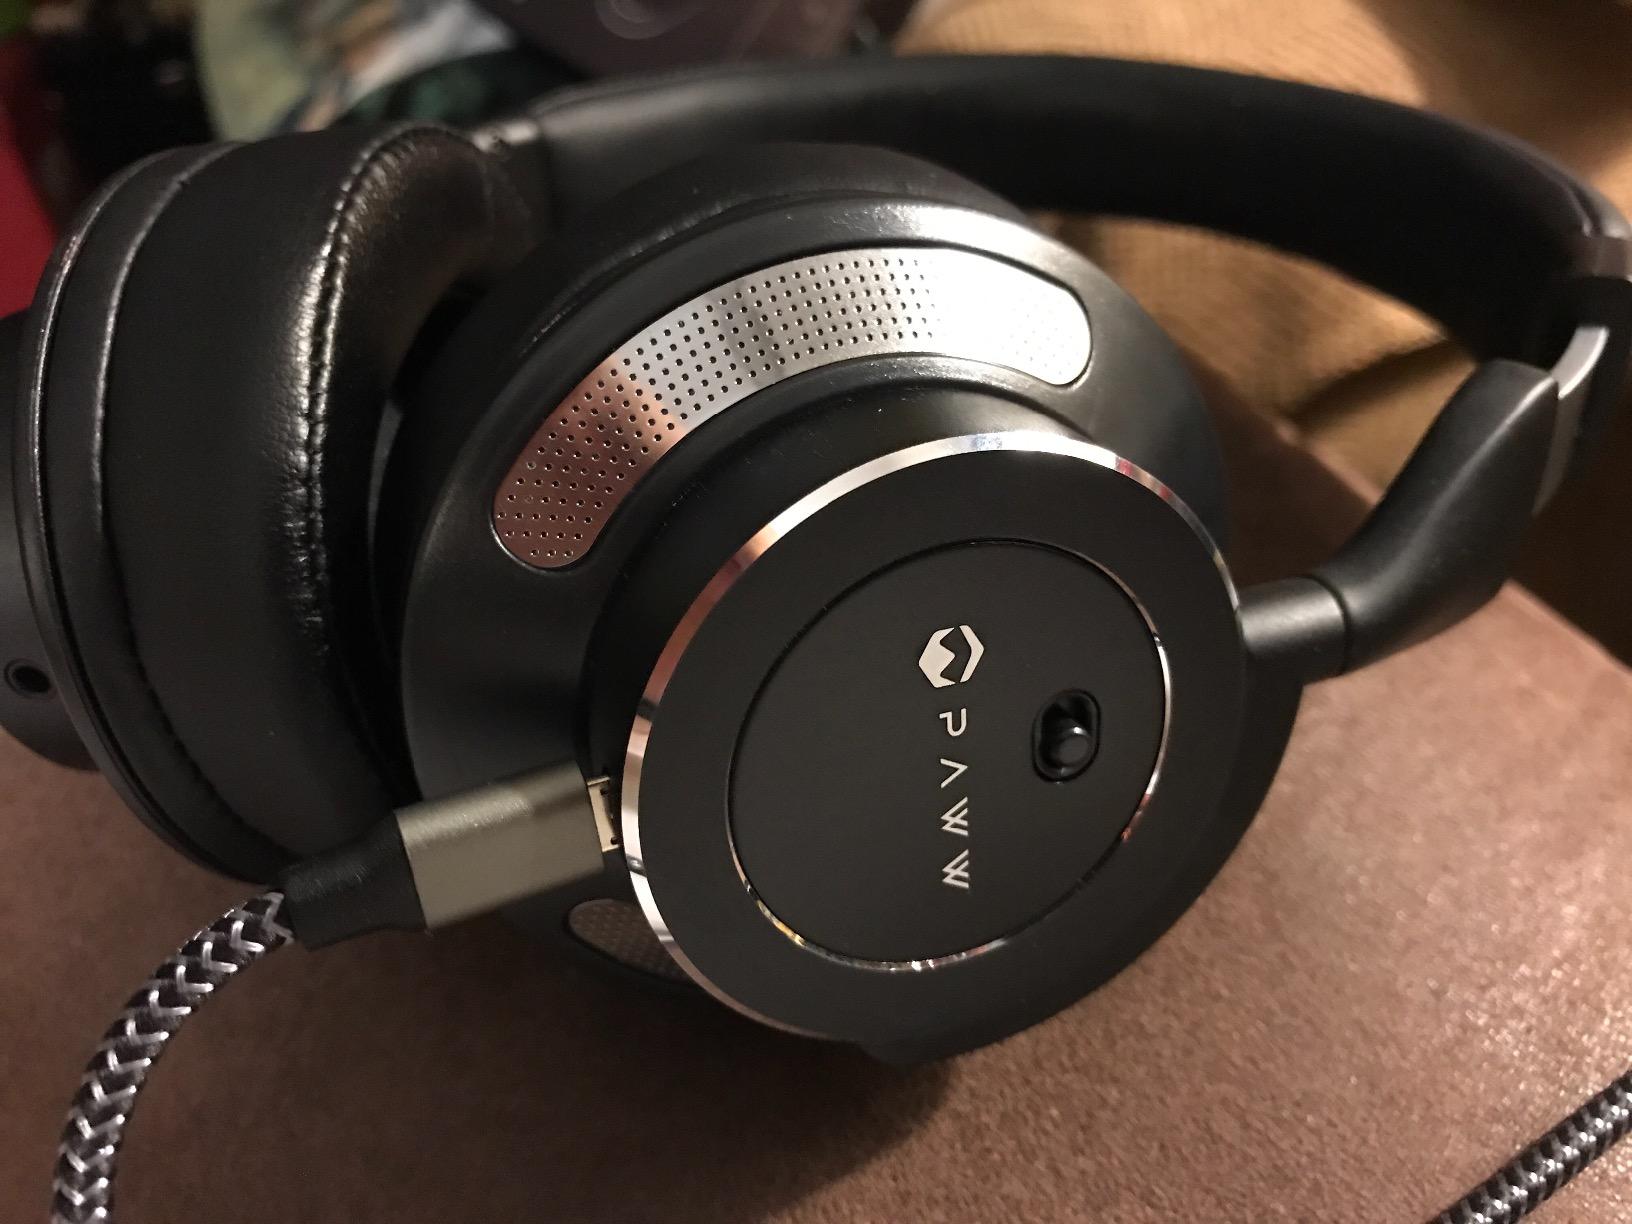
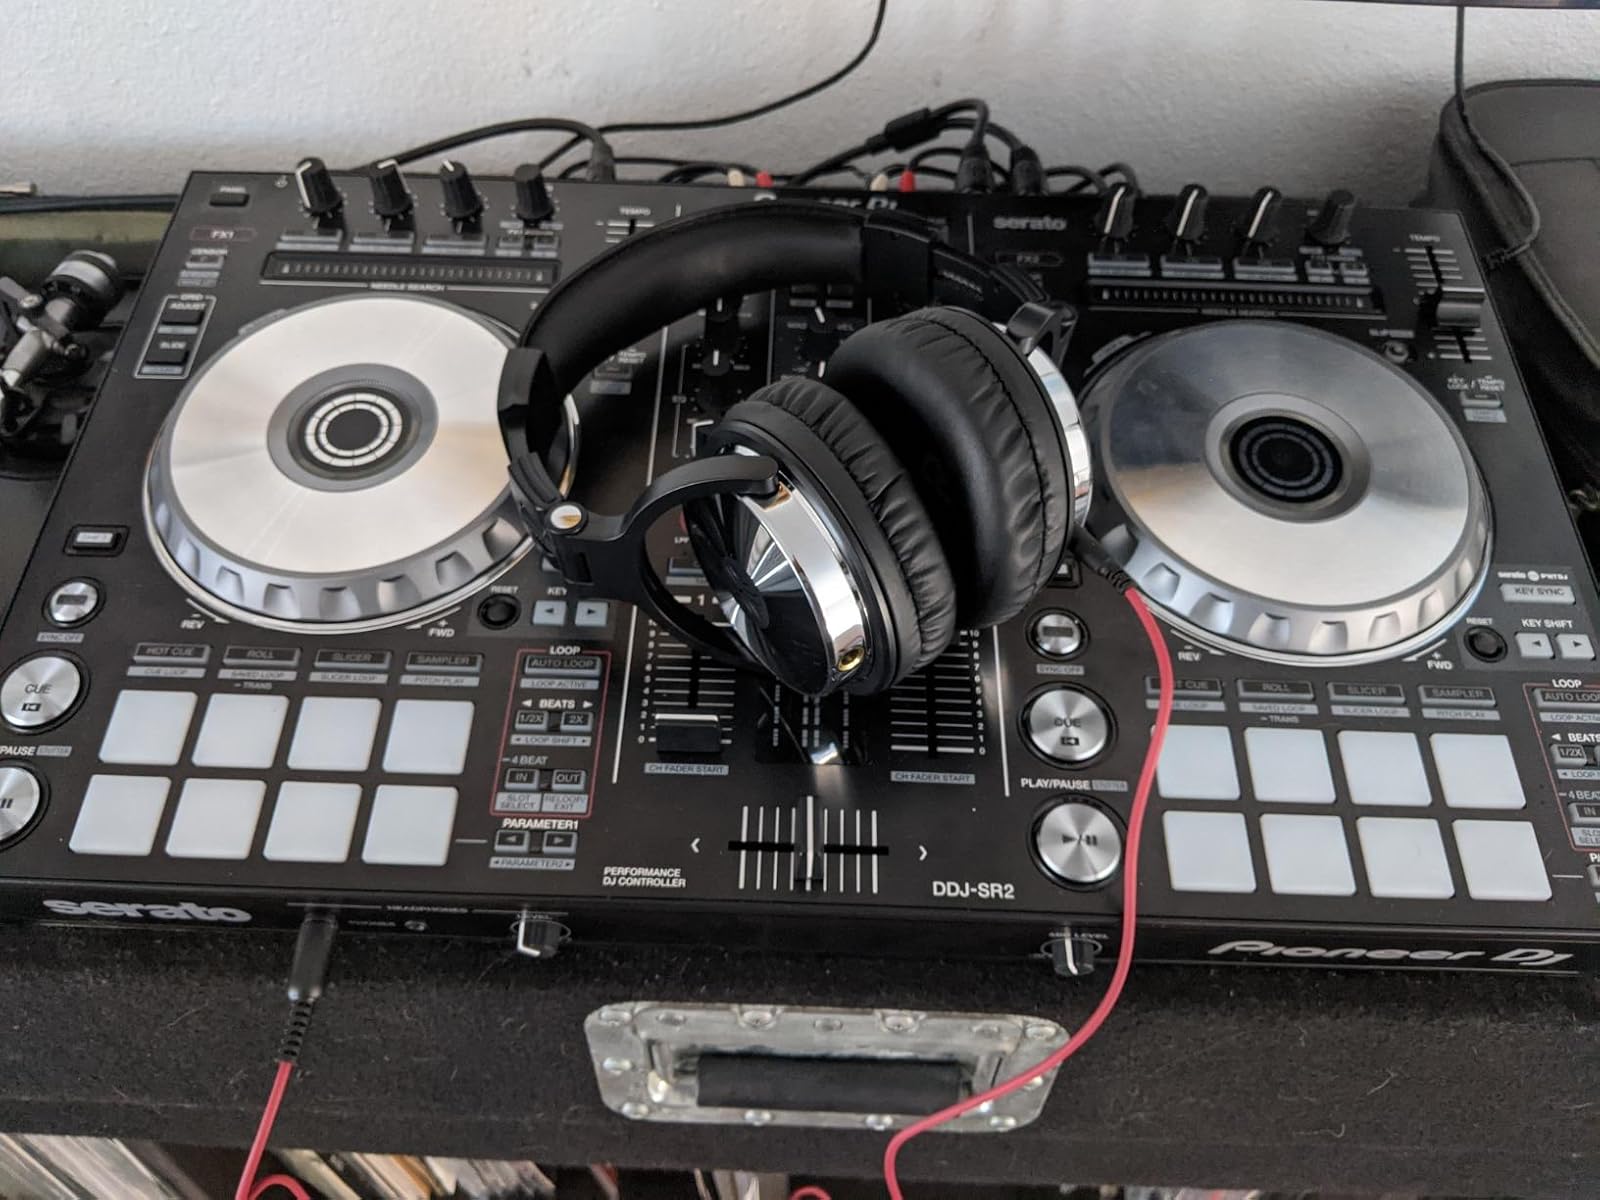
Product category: headphones
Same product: no